Piracicaba

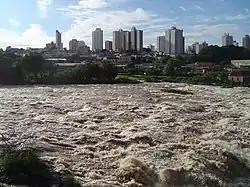
The city today, with the Piracicaba River in the foreground, along whose banks it developed.

The Piracicaba River Valley began to be settled by European descendants in the 17th century, as colonists ventured into the forest and occupied lands around the river, engaging in subsistence agriculture and timber extraction. The first confirmed record of a "sesmaria" (land grant) in the Piracicaba region dates to 1726, though there is evidence of a "sesmaria" granted as early as 1693 to Pedro de Morais Cavalcanti. Granted to Felipe Cardoso from Itu, the 1726 "sesmaria" was located about one kilometer from the Piracicaba River rapids, attracting various settlers and landholders to the area, which was partly traversed by roads leading to the village of Itu and the Cuiabá mines. This small rural community is depicted in the “Map of the Captaincy of São Paulo,” produced by Genoese cartographer Francesco Tosi Colombina in the 1750s, which shows a locality called the “new settlement of Piracicaba” on the right bank of the river.